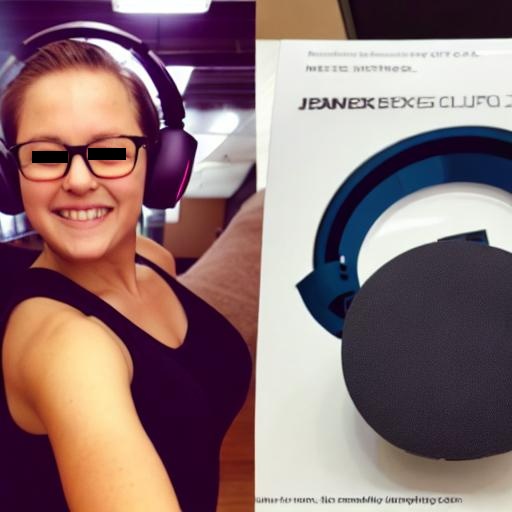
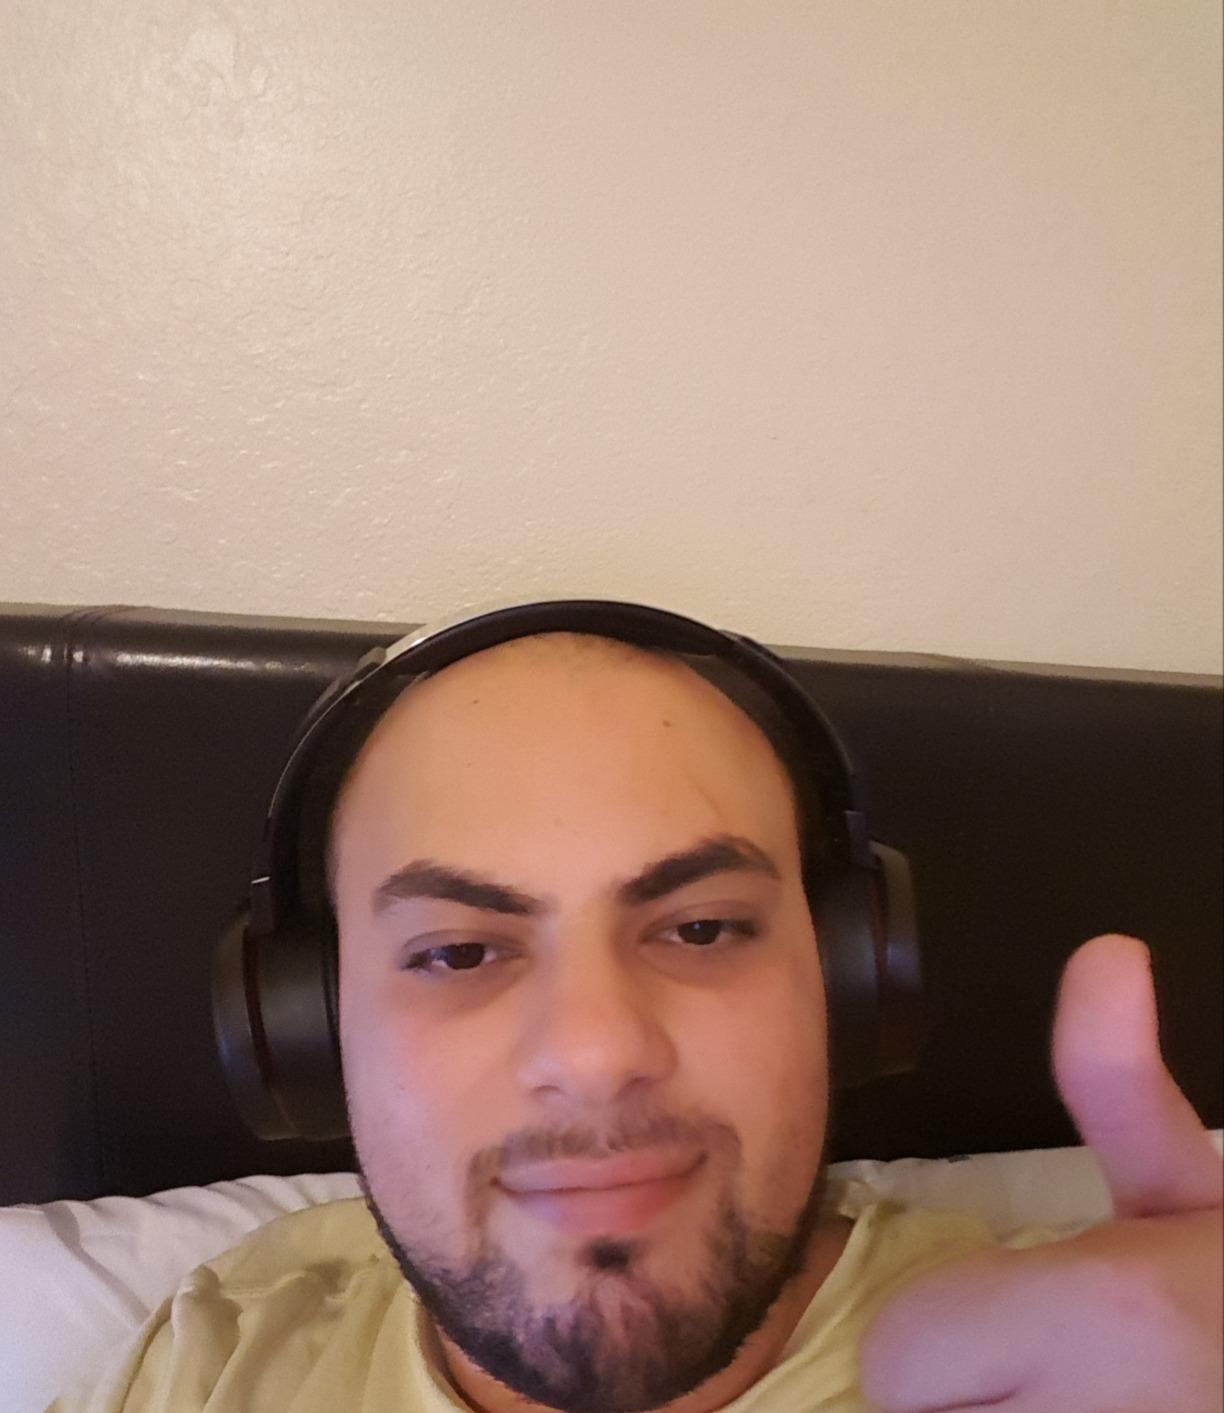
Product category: headphones
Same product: no